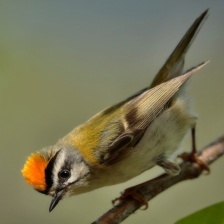
Species: COMMON FIRECREST
Scientific name: REGULUS IGNICAPILLA